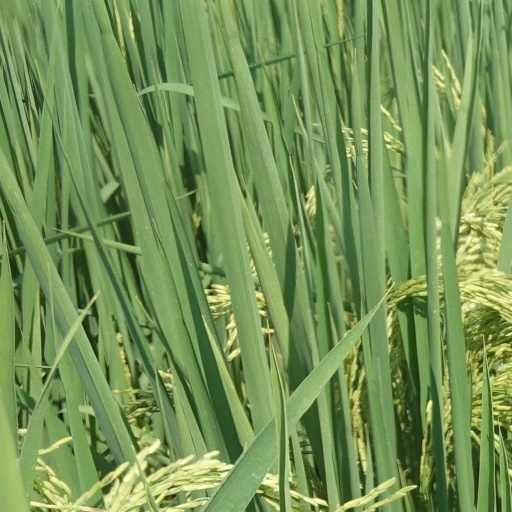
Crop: rice